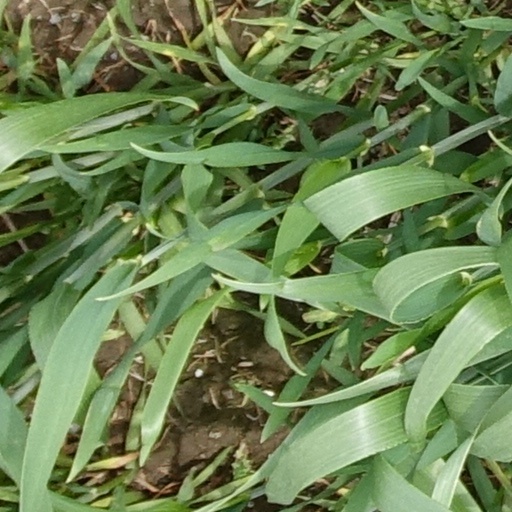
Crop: wheat